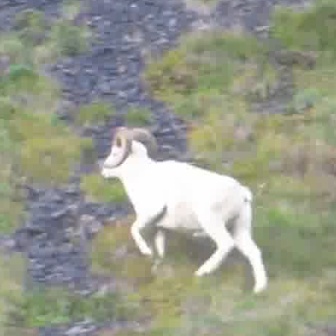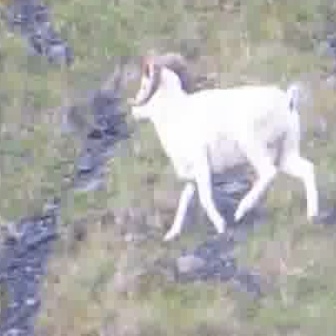
  Please identify the target specified by the bounding box [98,123,267,293] in the first image and locate it in the second image. Return the coordinates in [x_min,y_min,x_max,y_max] format.
Answer: [124,49,317,243]